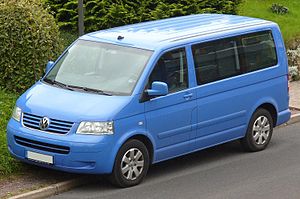
Volkswagen Eurovan (T5/T6)
Volkswagen Multivan (T5, 2003−2009)
Volkswagen Eurovan er en bilmodel fra Volkswagen Erhvervsbiler. Modellen kom oprindeligt på markedet i februar 2003 som T5, men blev med det store facelift i juli 2015 omdøbt til T6. Den findes som varebil og minibus.